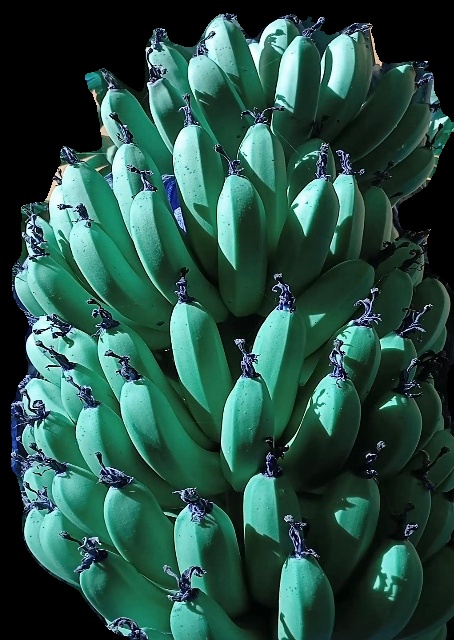
Variety: pachbale
Grade: grade1